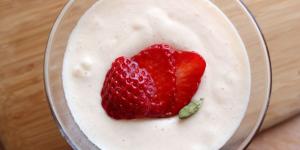
tiramisu de fresa